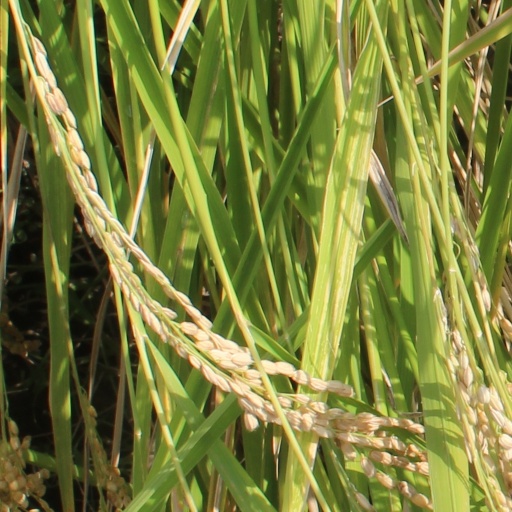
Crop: rice